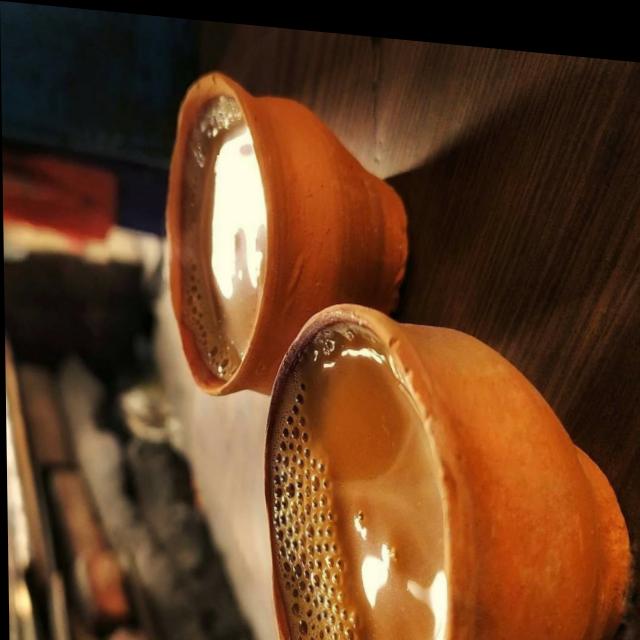
Dish: chai